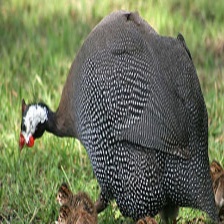
Species: GUINEAFOWL
Scientific name: NUMIDIDAE